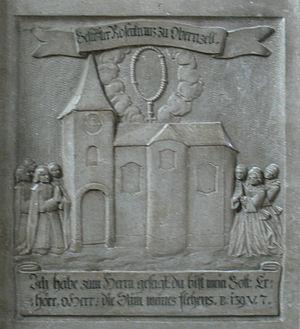
Le psaume 140 est attribué à David.